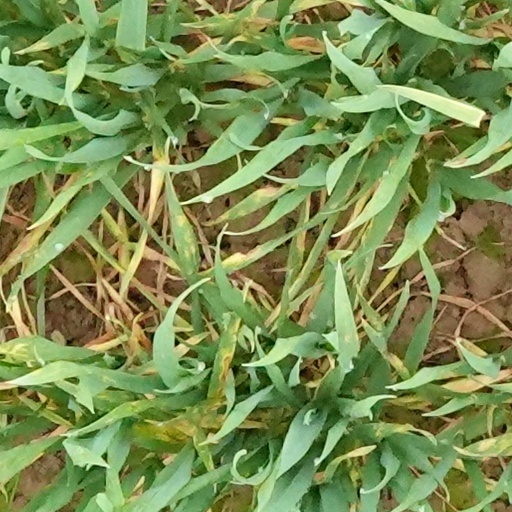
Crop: wheat